Hoda Kotb

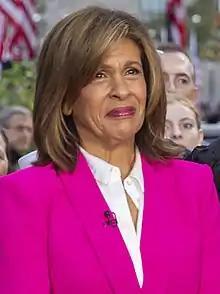
Kotb in 2022

Hoda Kotb (born August 9, 1964) is an American broadcast journalist, television personality, and author. She was the main co-anchor of the NBC News morning show "Today" from 2018 to 2025, and co-host of its entertainment-focused fourth hour from 2007 to 2025. Kotb also formerly served as a correspondent for the television news magazine program "Dateline NBC".